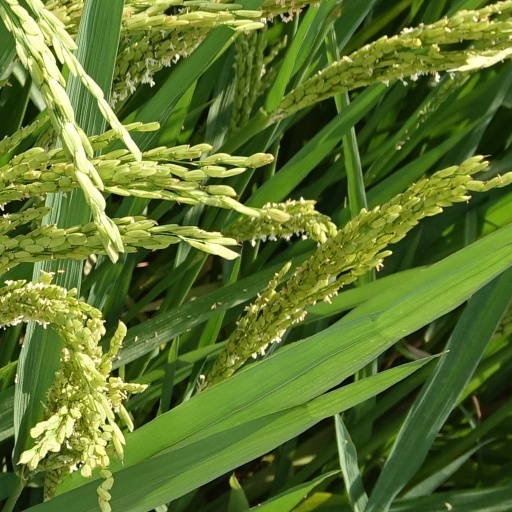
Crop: rice